Danish cuisine

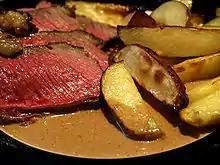
""Culottesteg"", top sirloin roast. More expensive meat cuts are usually reserved for weekends or special occasions.

Soup is often a meal on its own and mostly served with bread. It can also be served as an entrée before the main course. In addition to soups also common outside of Denmark, specialities include: